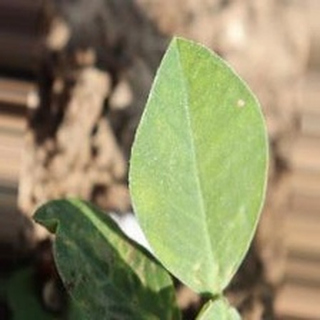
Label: healthy_groundnut